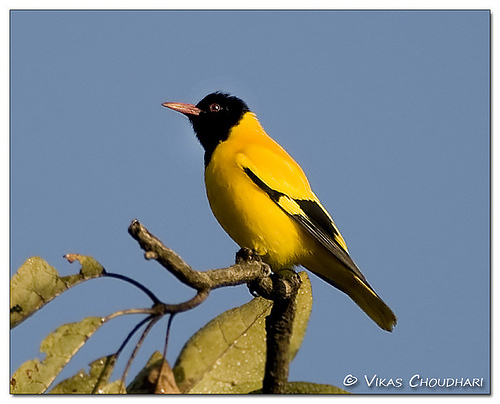
this yellow bird with an orange beak has a black head and black tips on the wings.
this bird has a black head and throat, yellow breast and stomach with black tail feathers.
a small yellow bird with a black head and black secondaries.
a medium sized bird that has a yellow body and black headbird with brown beak, black crown and throat, brownish white breast belly and abdomen
this bird has wings that are yellow and black and has an orange billthe bird has a bright yellow body with a black accents on the wingbars.
this bird has a golden yellow body and wings with a solid black head.
a bright yellow bird with a black head and black in its wings.
this rich, bright yellow bird has a black head and a relatively long orange beak that is slight curved at the top.
Species: Hooded Oriole